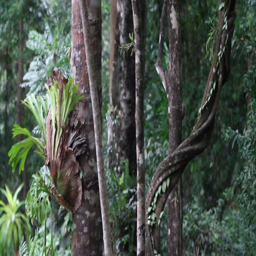
rain storm in the tropical forest